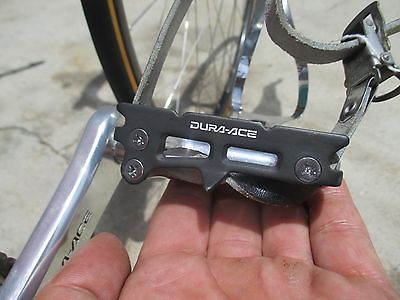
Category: bicycle